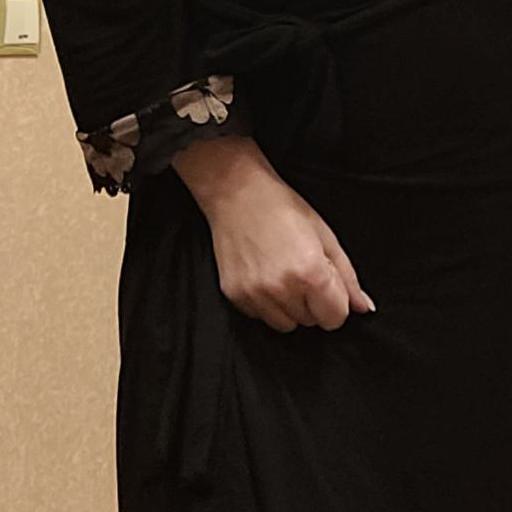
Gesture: no_gesture